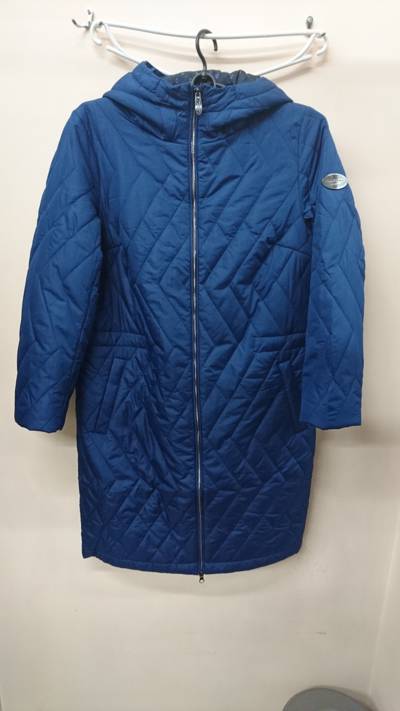
Waste category: clothes